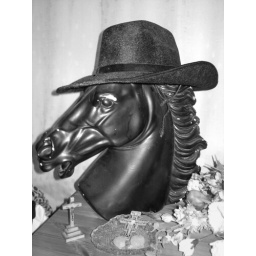
horse statue wearing Mystic Eds hat: a Portrait of a horse in black and white